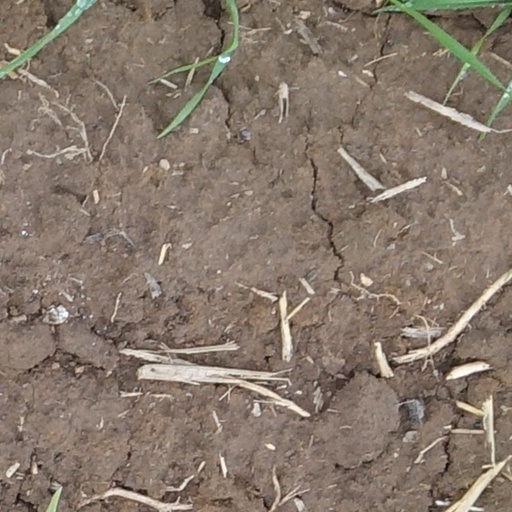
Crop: wheat